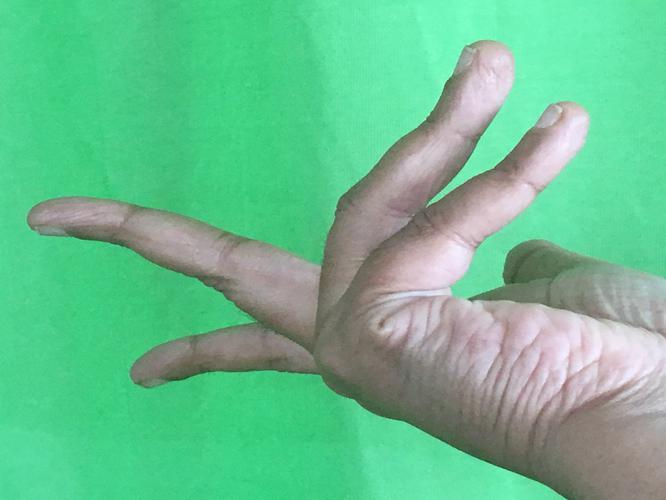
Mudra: Alapadmam
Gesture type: single_hand